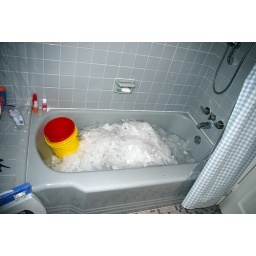
Ice from roof in tub